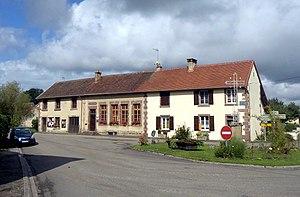
La mairie-école d'Anjeux
Anjeux est une commune française située dans le département de la Haute-Saône, en région Bourgogne-Franche-Comté.